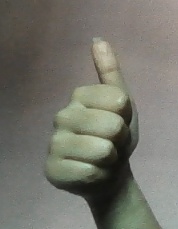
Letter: aleff